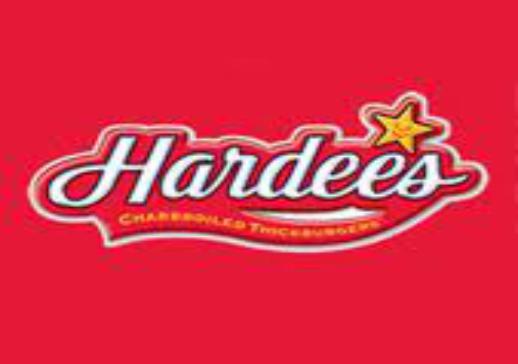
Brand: Hardee's
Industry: Food